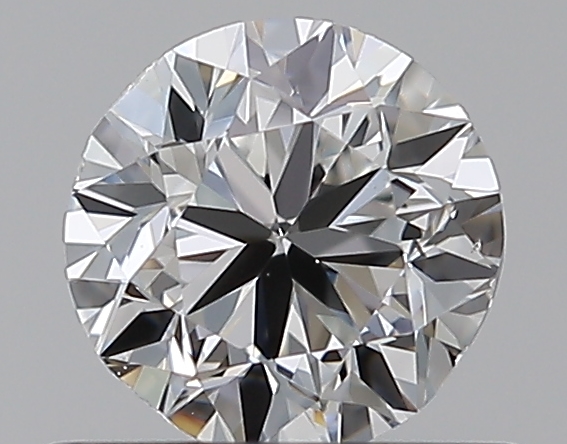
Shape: round
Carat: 0.5
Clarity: SI1
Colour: F
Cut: GD
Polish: VG
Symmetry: GD
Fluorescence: F
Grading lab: GIA
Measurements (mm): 4.84 x 4.93 x 3.18